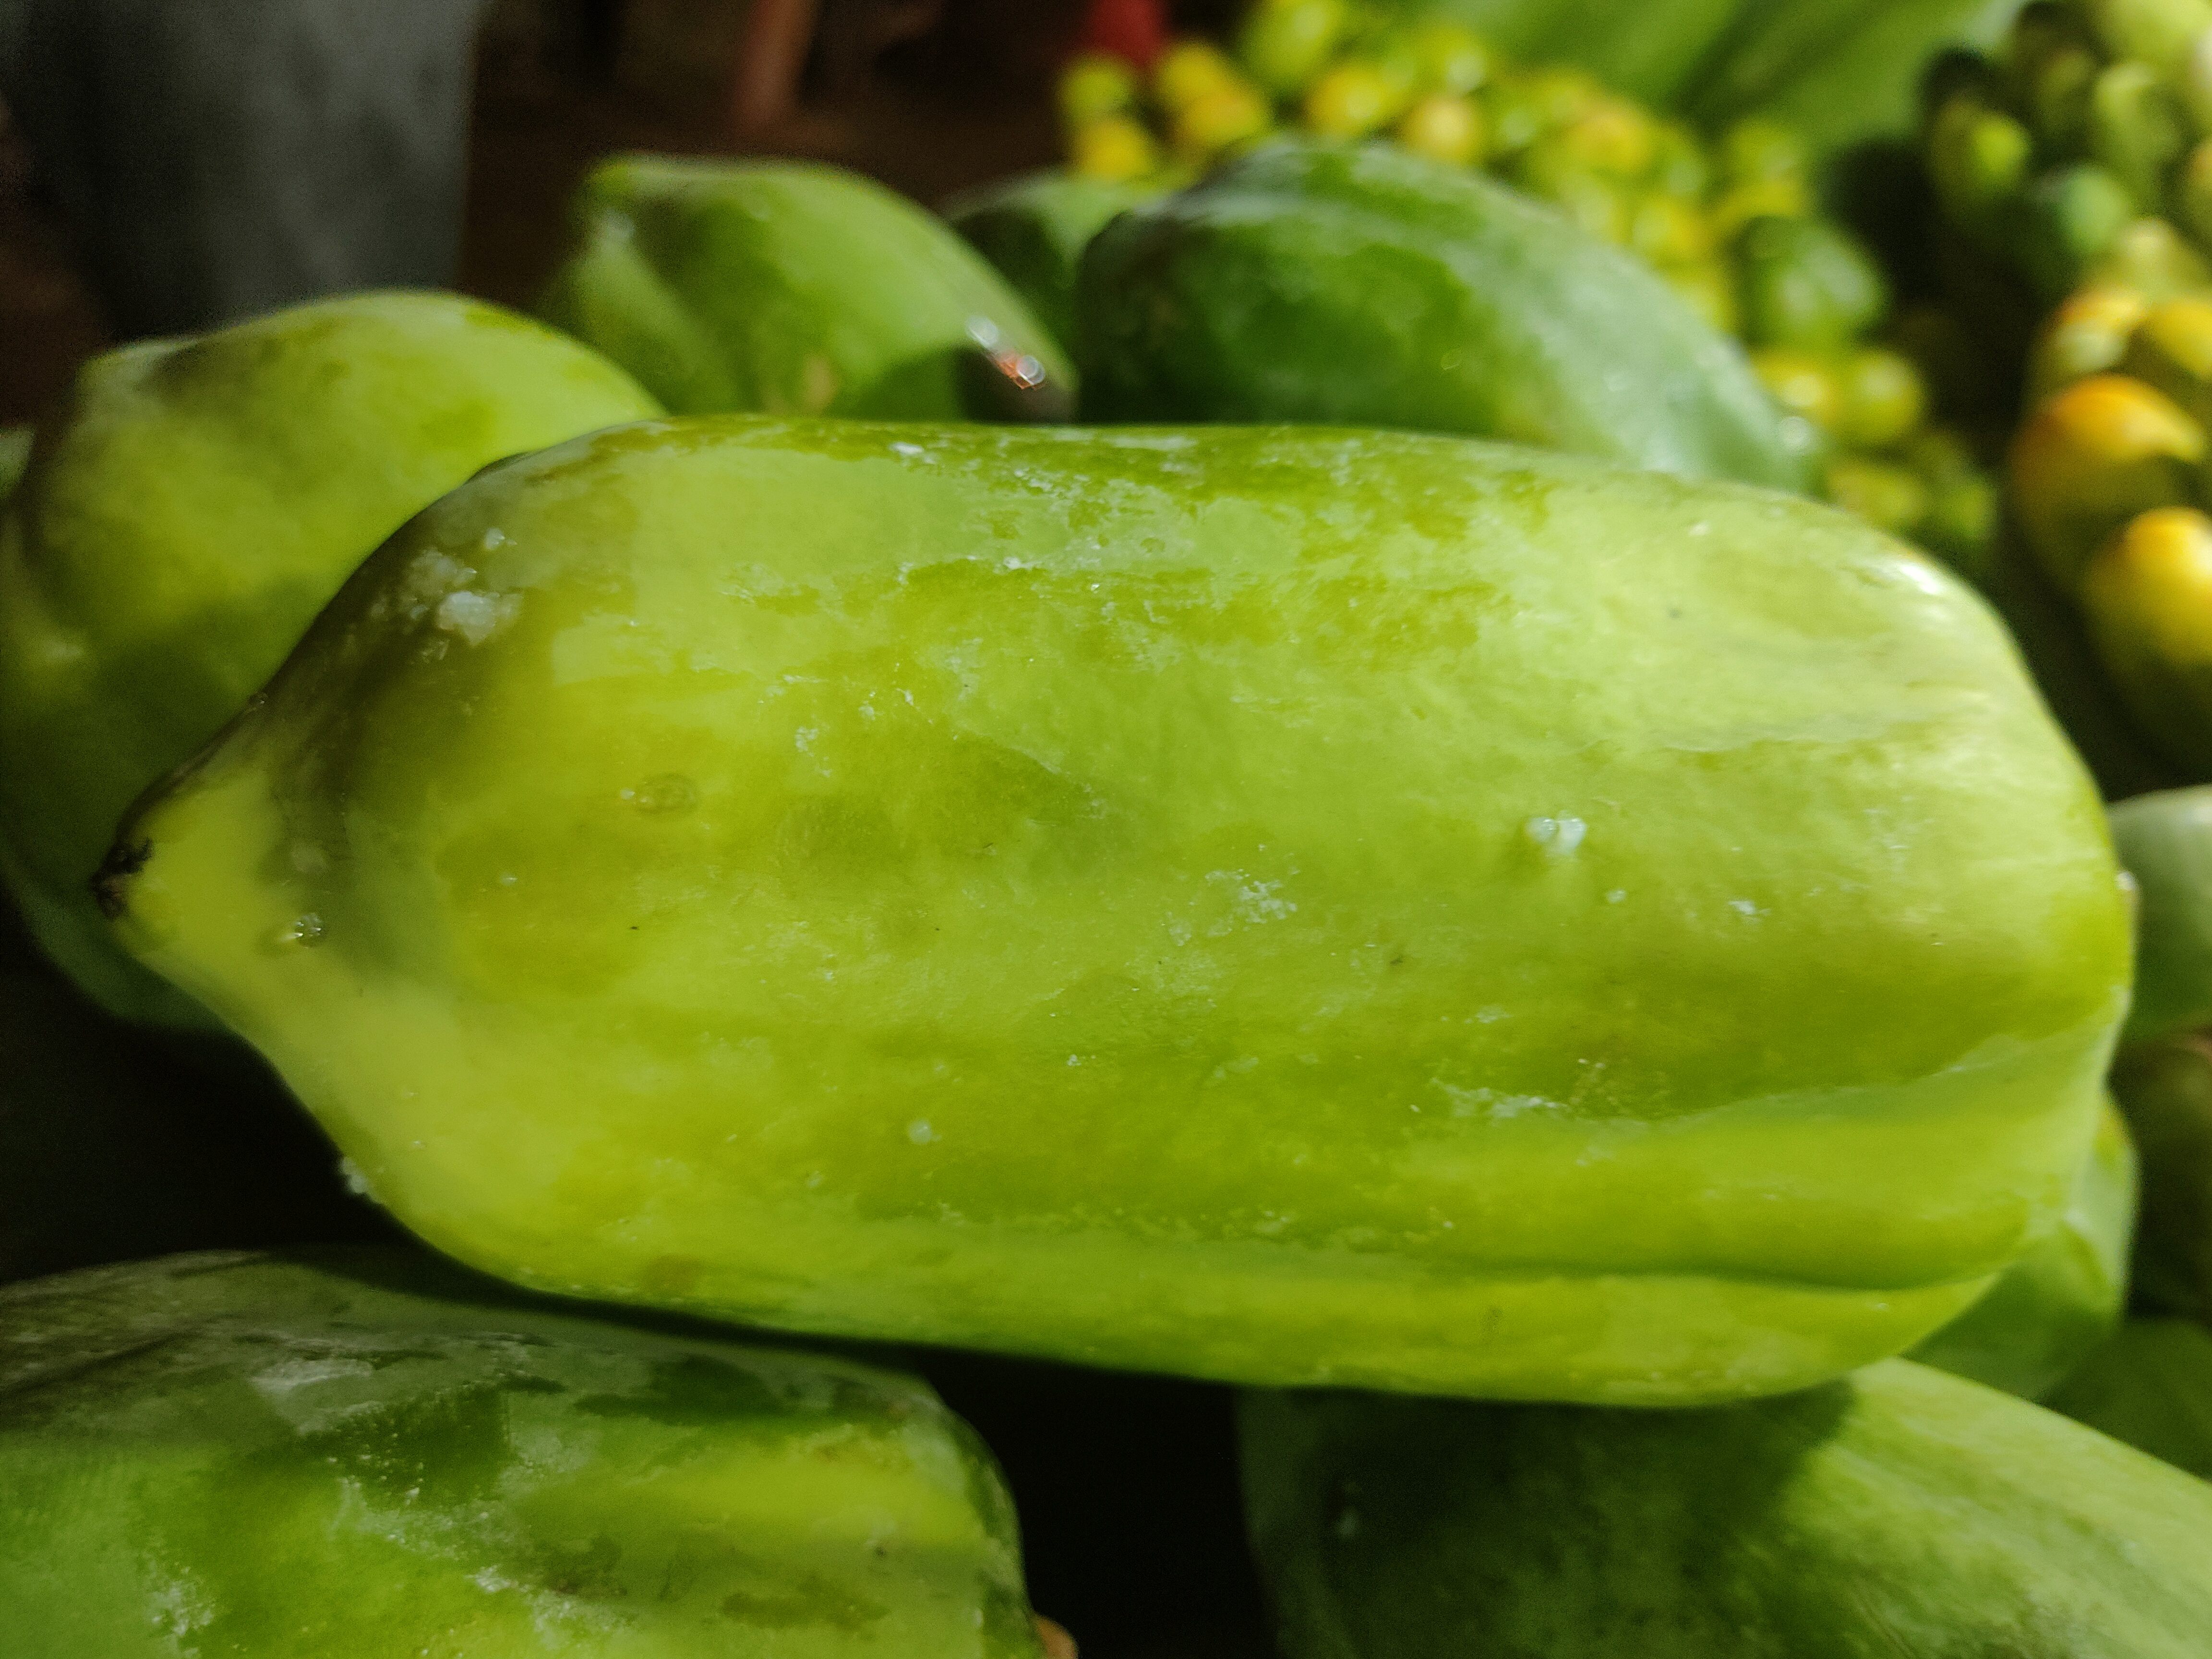
Label: Carica Papaya